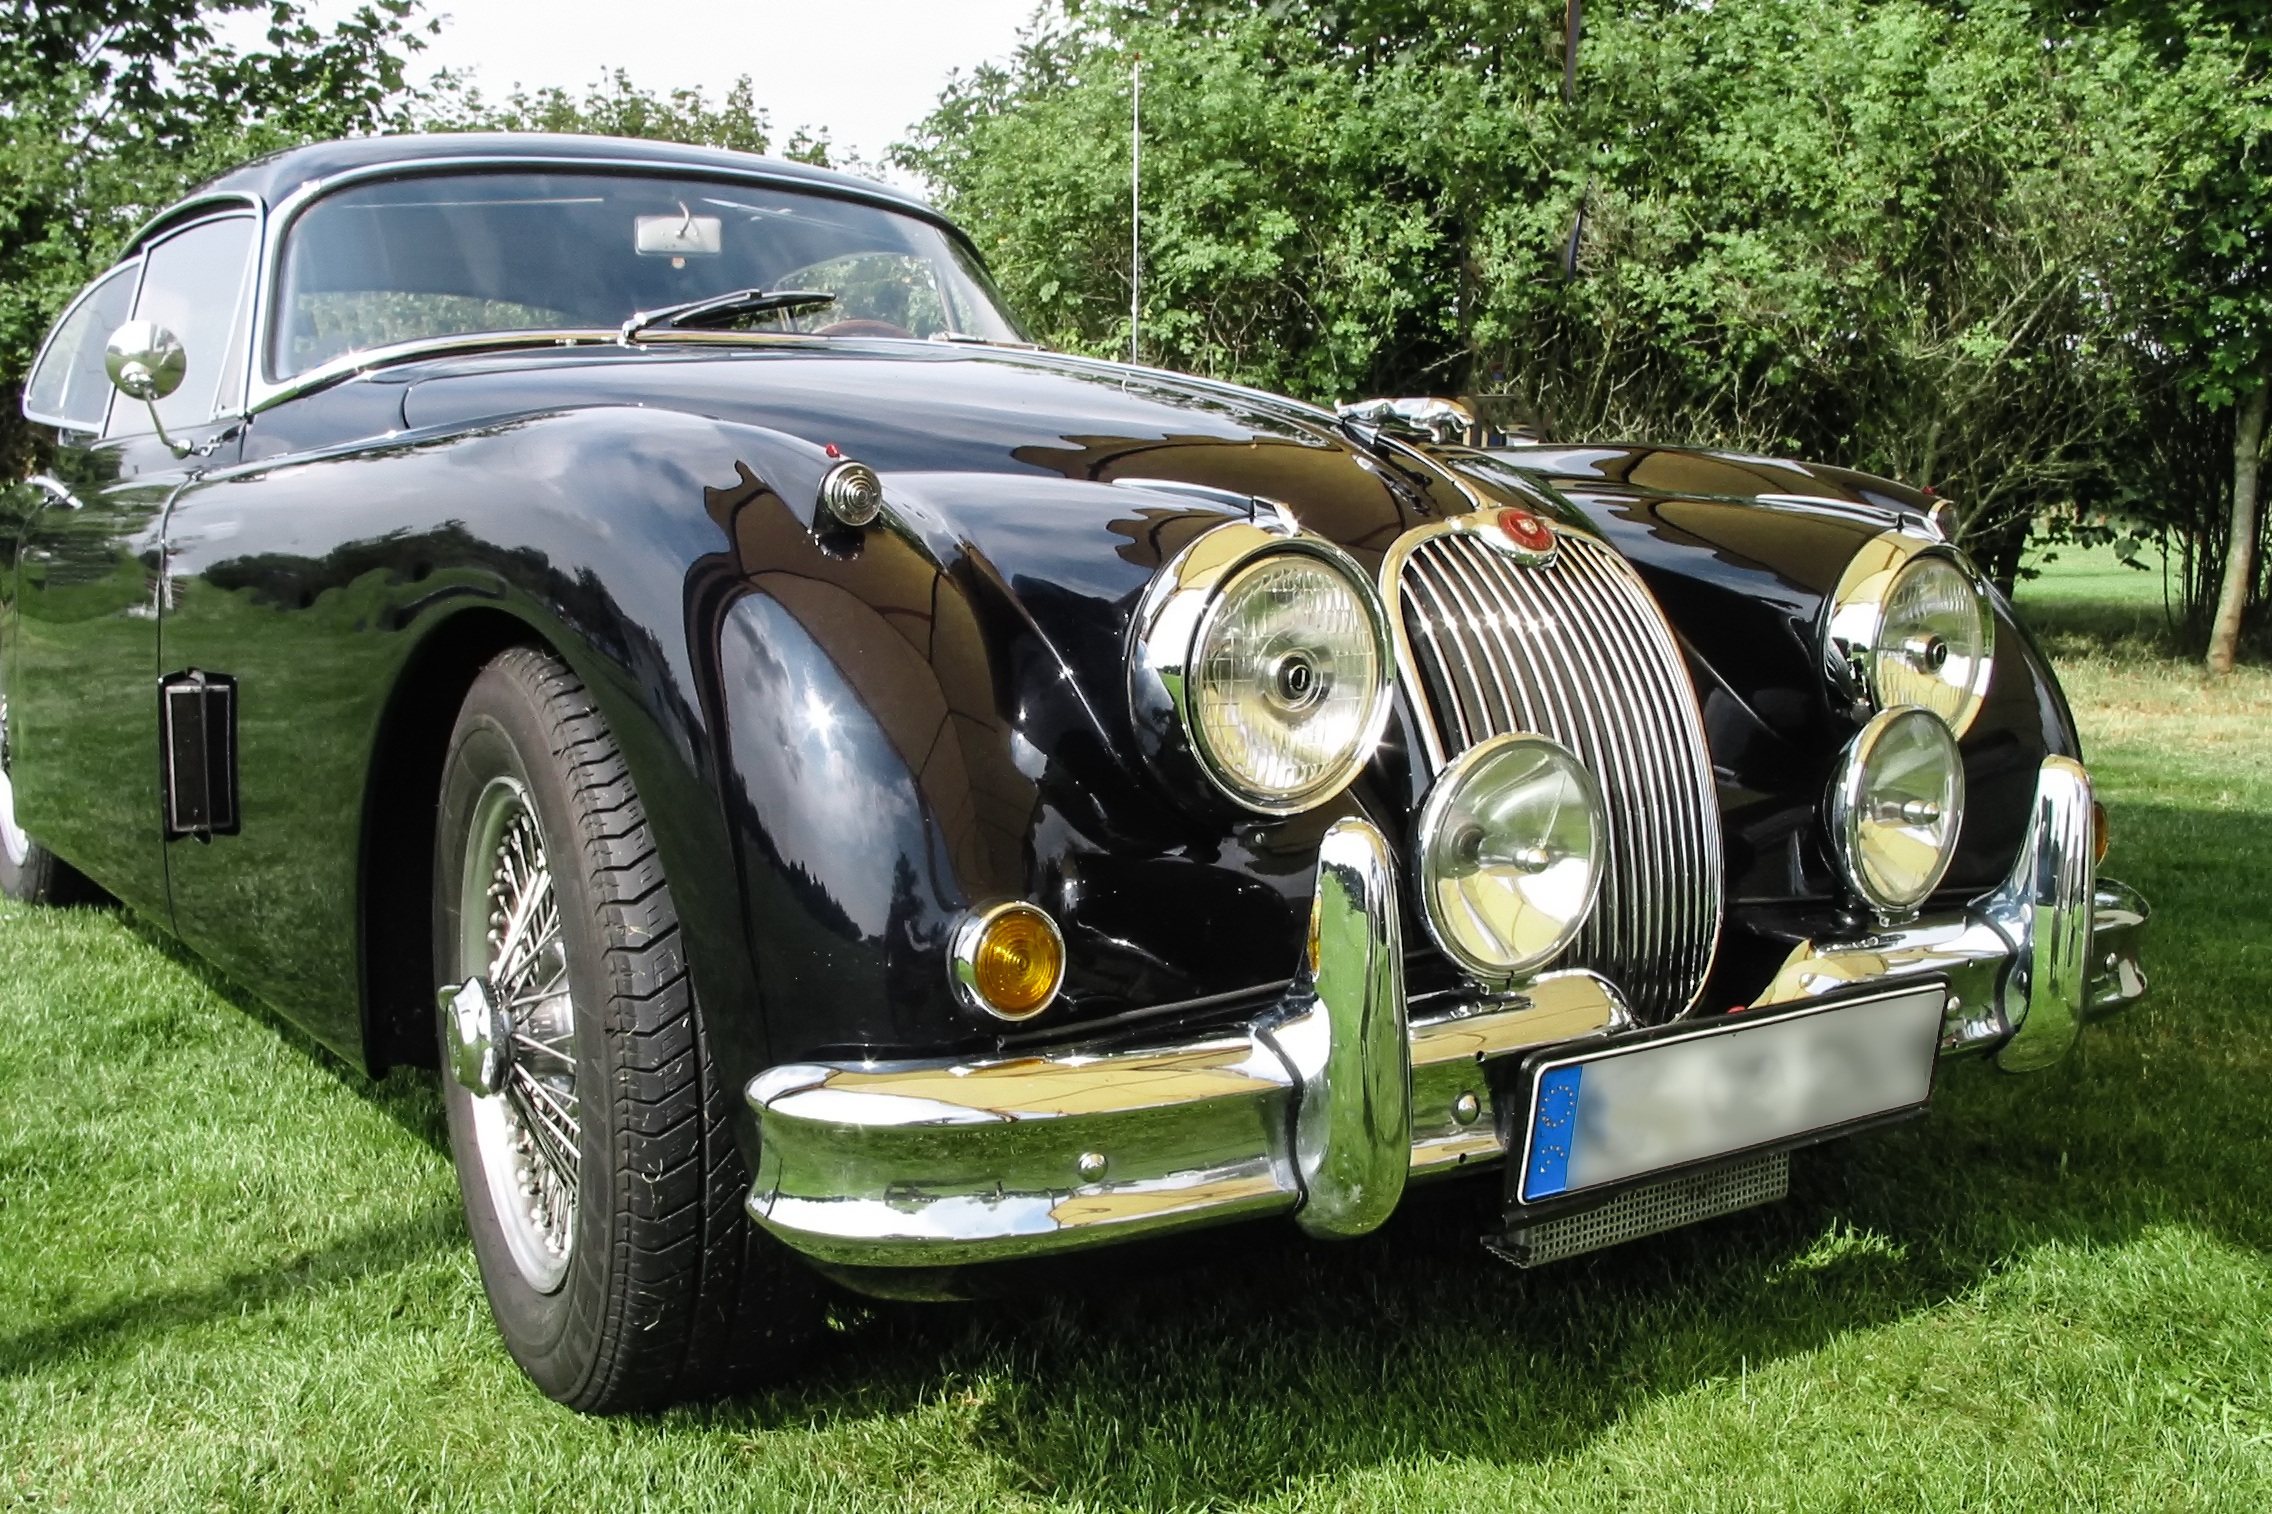
car, old, vehicle, auto, classic car, automotive, sports car, vintage car, oldtimer, antique car, land vehicle, jaguar xk 150, touring car, automobile make, luxury vehicle, jaguar xk150, jaguar xk140, jaguar xk120, morgan 4